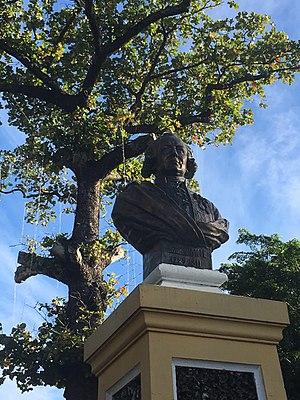
Buste de Bougainville à Papeete
La Polynésie française est une collectivité d'outre-mer de la République française composée de cinq archipels regroupant 118 îles dont 76 habitées : l'archipel de la Société avec les îles du Vent et les îles Sous-le-Vent, l'archipel des Tuamotu, l'archipel des Gambier, l'archipel des Australes et les îles Marquises. Elle est située dans le sud de l'océan Pacifique, à environ 6 000 kilomètres à l’est de l’Australie. Elle inclut aussi les vastes espaces maritimes adjacents. La Polynésie française est un territoire non autonome relevant de l’article 73 de la Charte des Nations unies.